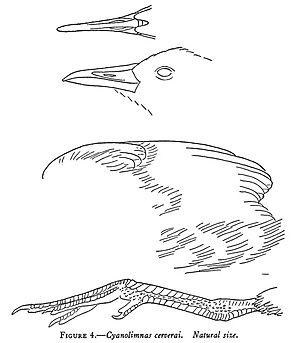
Râle de Zapata (Cyanolimnas cerverai)
Le Râle de Zapata, unique représentant du genre Cyanolimnas, est une espèce d'oiseaux appartenant à la famille des Rallidae mesurant une trentaine de centimètres de long. Ses parties supérieures sont brunes, les parties inférieures bleu-grisâtre et les sous-caudales blanches. Son bec est rose à sa base et ses yeux et ses pattes sont rouges. Ses ailes courtes ne lui permettent presque pas de voler.